Maccabiah Games

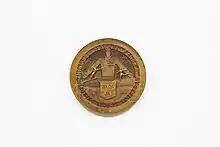
Bronze medal from the winter games in Banska Bystrica, 1936, in the Jewish Museum of Switzerland's collection.

Over the last two decades, the number of participants grew to 9,000 athletes in the 19th Maccabiah, from 78 countries, making it the 3rd-largest sporting event in the world and the second largest sporting event in 2013, behind the 2013 Summer Universiade. It is a forum for Jewish athletes to meet and convene, and provides the athletes with opportunities to explore Israel and Jewish history.